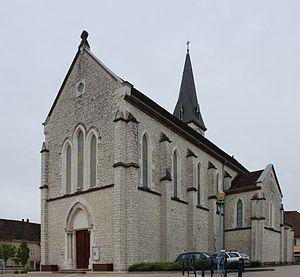
Église Saint-Laurent à Vézeronce-Curtin.
Vézeronce-Curtin est une commune du département de l'Isère, dans la région Auvergne-Rhône-Alpes, en France.